Anton Tabakov

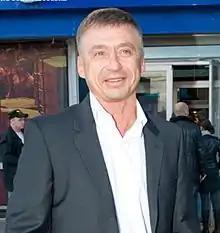
Anton Tabakov

As of 2005, he owned the Pilot Club, a nightclub in Moscow on Krasnaya Presnya in the former Zuyev Culture House.